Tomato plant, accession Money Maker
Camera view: horizontal (90 deg, fisheye); turntable rotation: 330 degrees
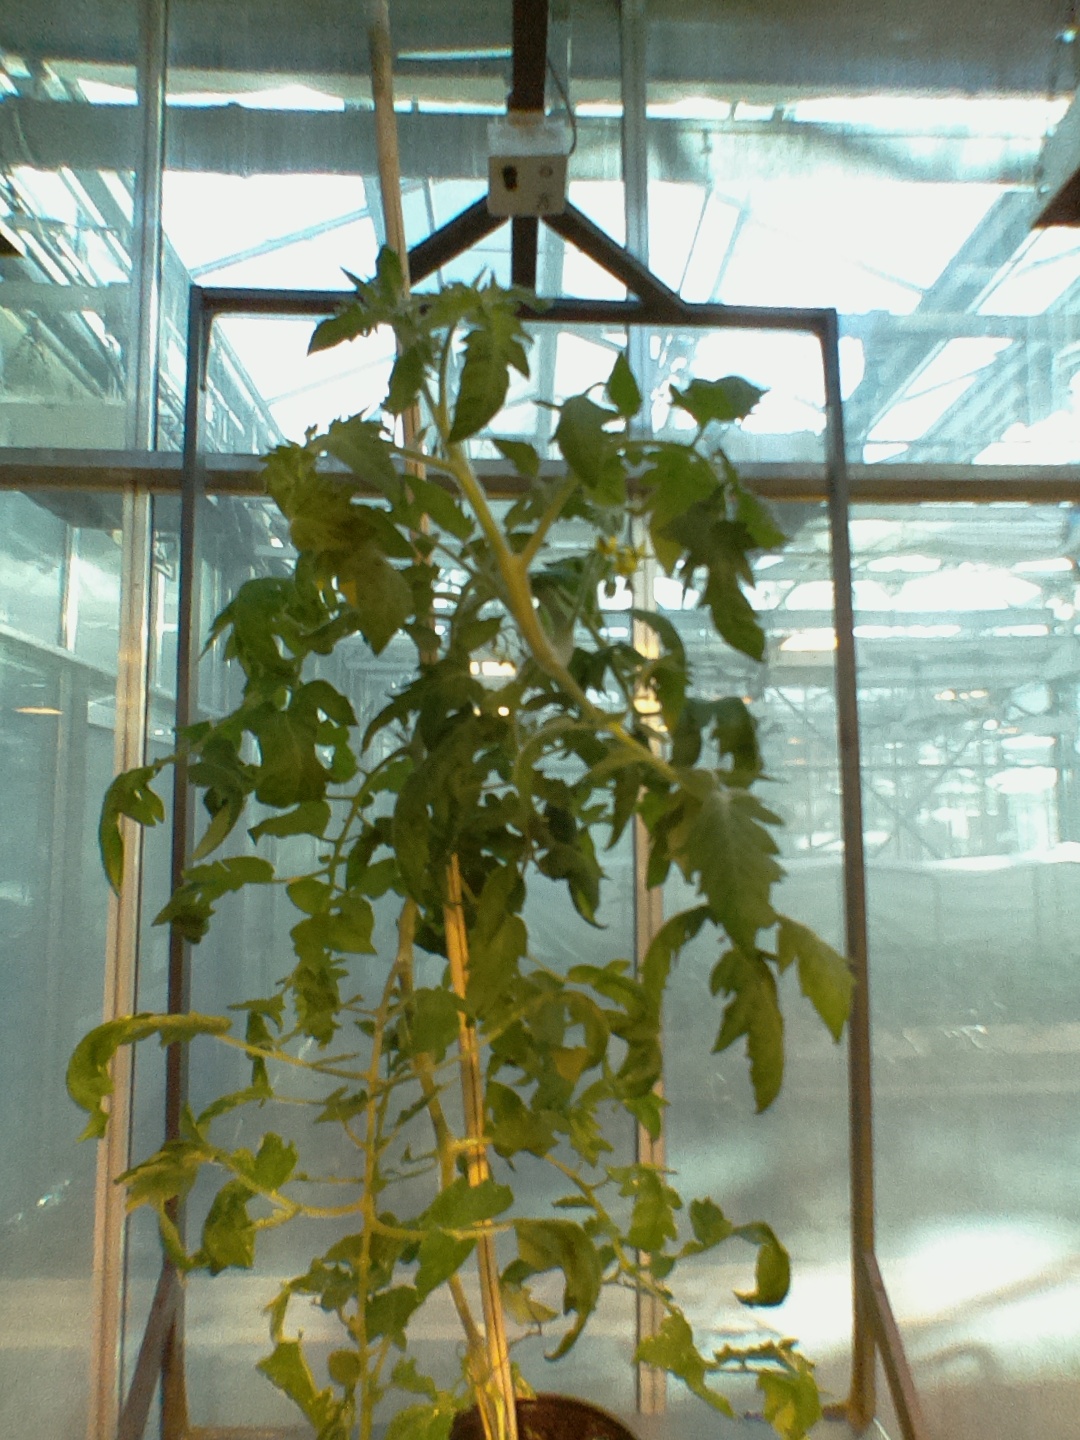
BBCH growth stage 70: Fruits at the main stem or branches visibles